Yukon Telegraph Trail

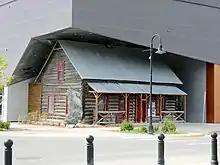
The Whitehorse telegraph office is incorporated into the MacBride Museum of Yukon History

Perry Collins proposed a telegraph line to link San Francisco and Moscow, Russia; the line would run north into Alaska and span the Bering Strait. He negotiated contracts in the United States, Canada, and Russia starting in 1858 and was appointed managing director of the Western Union Russian Extension, later known as the Collins Overland Line, in 1864. The route was planned originally to follow the Fraser River north from Quesnel to Fort George, but the river proved to be unnavigable during spring thaws, so an alternate route was chosen, following a trail used by the Dakelh First Nations people, who also were serving as guides for the surveying crews. The line was abandoned in February 1867 after it had been built from New Westminster to Fort Stager (present-day Kispiox at the confluence of the Kispiox and Skeena Rivers, just north of Hazelton), as Cyrus W. Field's Atlantic Telegraph Company had succeeded in laying a Transatlantic telegraph cable in 1866. The telegraph station at Fort Stager was abandoned in 1869.